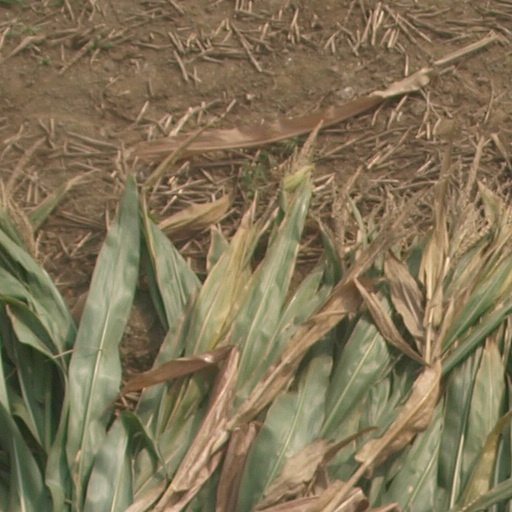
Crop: maize; corn